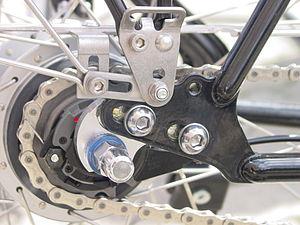
Une chaîne de vélo est une chaîne à rouleaux qui transmet la puissance entre le pédalier et la roue arrière, dite motrice, d'un vélo.